Housebarn

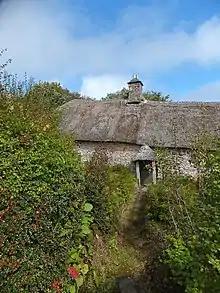
Higher Uppacott, Devon (c.1350) has been preserved as a definitive example of a Dartmoor longhouse with preserved medieval thatched roofing.

Combined farmhouses and barns in a number of different styles can be found in several areas of the Netherlands. A general list of farm types in the Dutch language is .